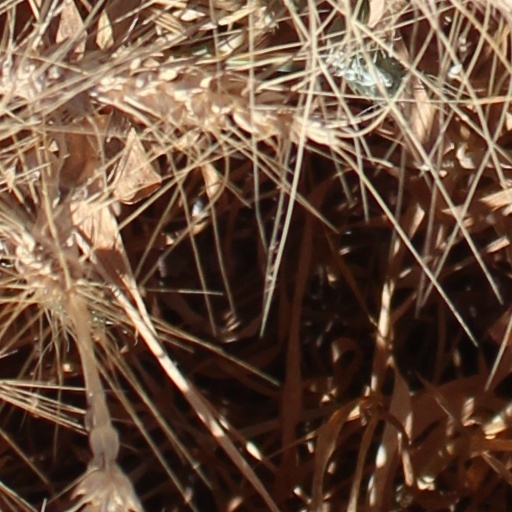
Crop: wheat